Amr ibn Ma'adi Yakrib

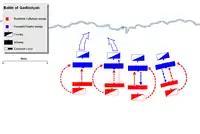
Al-Qa'qa's unit including Amr penetrated the Sassanid line and managed to slay Rustam on the final day.

The third day of the battle, which was called the day of Imash, saw the Sassanid elephant corps rampaging towards the Rashidun ranks. Amr played an important role as he was one of the Muslim warriors who fought off the elephants' onslaught. Amr was the one who instructed the Rashidun soldiers to sever the trunks of the elephants, which was done so by the soldiers around him, stopped the elephants' advance. Historical narratives from poets recited during this battle revealed that Amr was the first to realize the elephants of Sassanid armies had paralyzed the horses of Rashidun, as the mounts were not used to being close with such animals. Then Amr charged along with Khalid ibn Urfuta, Jarir ibn Abdullah Al-Bajali, Al-Qaqa', Tulayha, Amr and Dhiraar ibn al-Khattab to turn and engage against the elephant corps, aiming their weapons to pierce the elephants' eyes, while also aiming to kill the elephant riders. According to an eyewitness of the third day battle, Amr fought fiercely until he plunged alone into deeper enemy ranks and was surrounded by the Sassanid soldiers, while his horse was incapacitated by enemy arrows. At-Tartusi, author of Sirah al-Mulk, described how as forty to seventy elephants advanced towards the Muslims rank, Amr gathered himself and charged alone until he crossed the bridge which separated the Rashidun forces, where Amr fought alone surrounded by the enemy, as the Zubaid clan soldiers failed to follow and reach Amr. Regardless, when the Muslim soldiers managed to reach the encirclement of Amr, they found Amr was still alive and fighting alone inside the enemy ranks. The Muslim soldiers were amazed as they saw Amr grabbing and holding the hind legs of an enemy horse with his hands, keeping it in place with his great strength, while the Sassanid rider helplessly struggled while swinging his sword against Amr without success. Tthus the rider gave up his horse to Amr, fleeing on foot as the Rashidun soldiers reached Amr. When asked where his own horse was, Amr simply replied that his horse had died to enemy arrows.